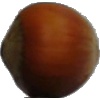
Label: Nut Forest 1